Ontario Highway 17B

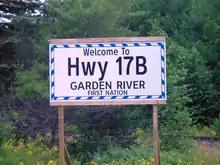
Unofficial Highway 17B sign placed by the Garden River First Nation

The Garden River portion of Highway17B follows the original route of the Trans-Canada Highway within Algoma District into eastern Sault Ste. Marie. Negotiations for the construction of a four-lane bypass of Echo Bay began in the mid-1970s, though ultimately it would take until 1994 for the province to reach an agreement for land transfers with the Garden River First Nation.